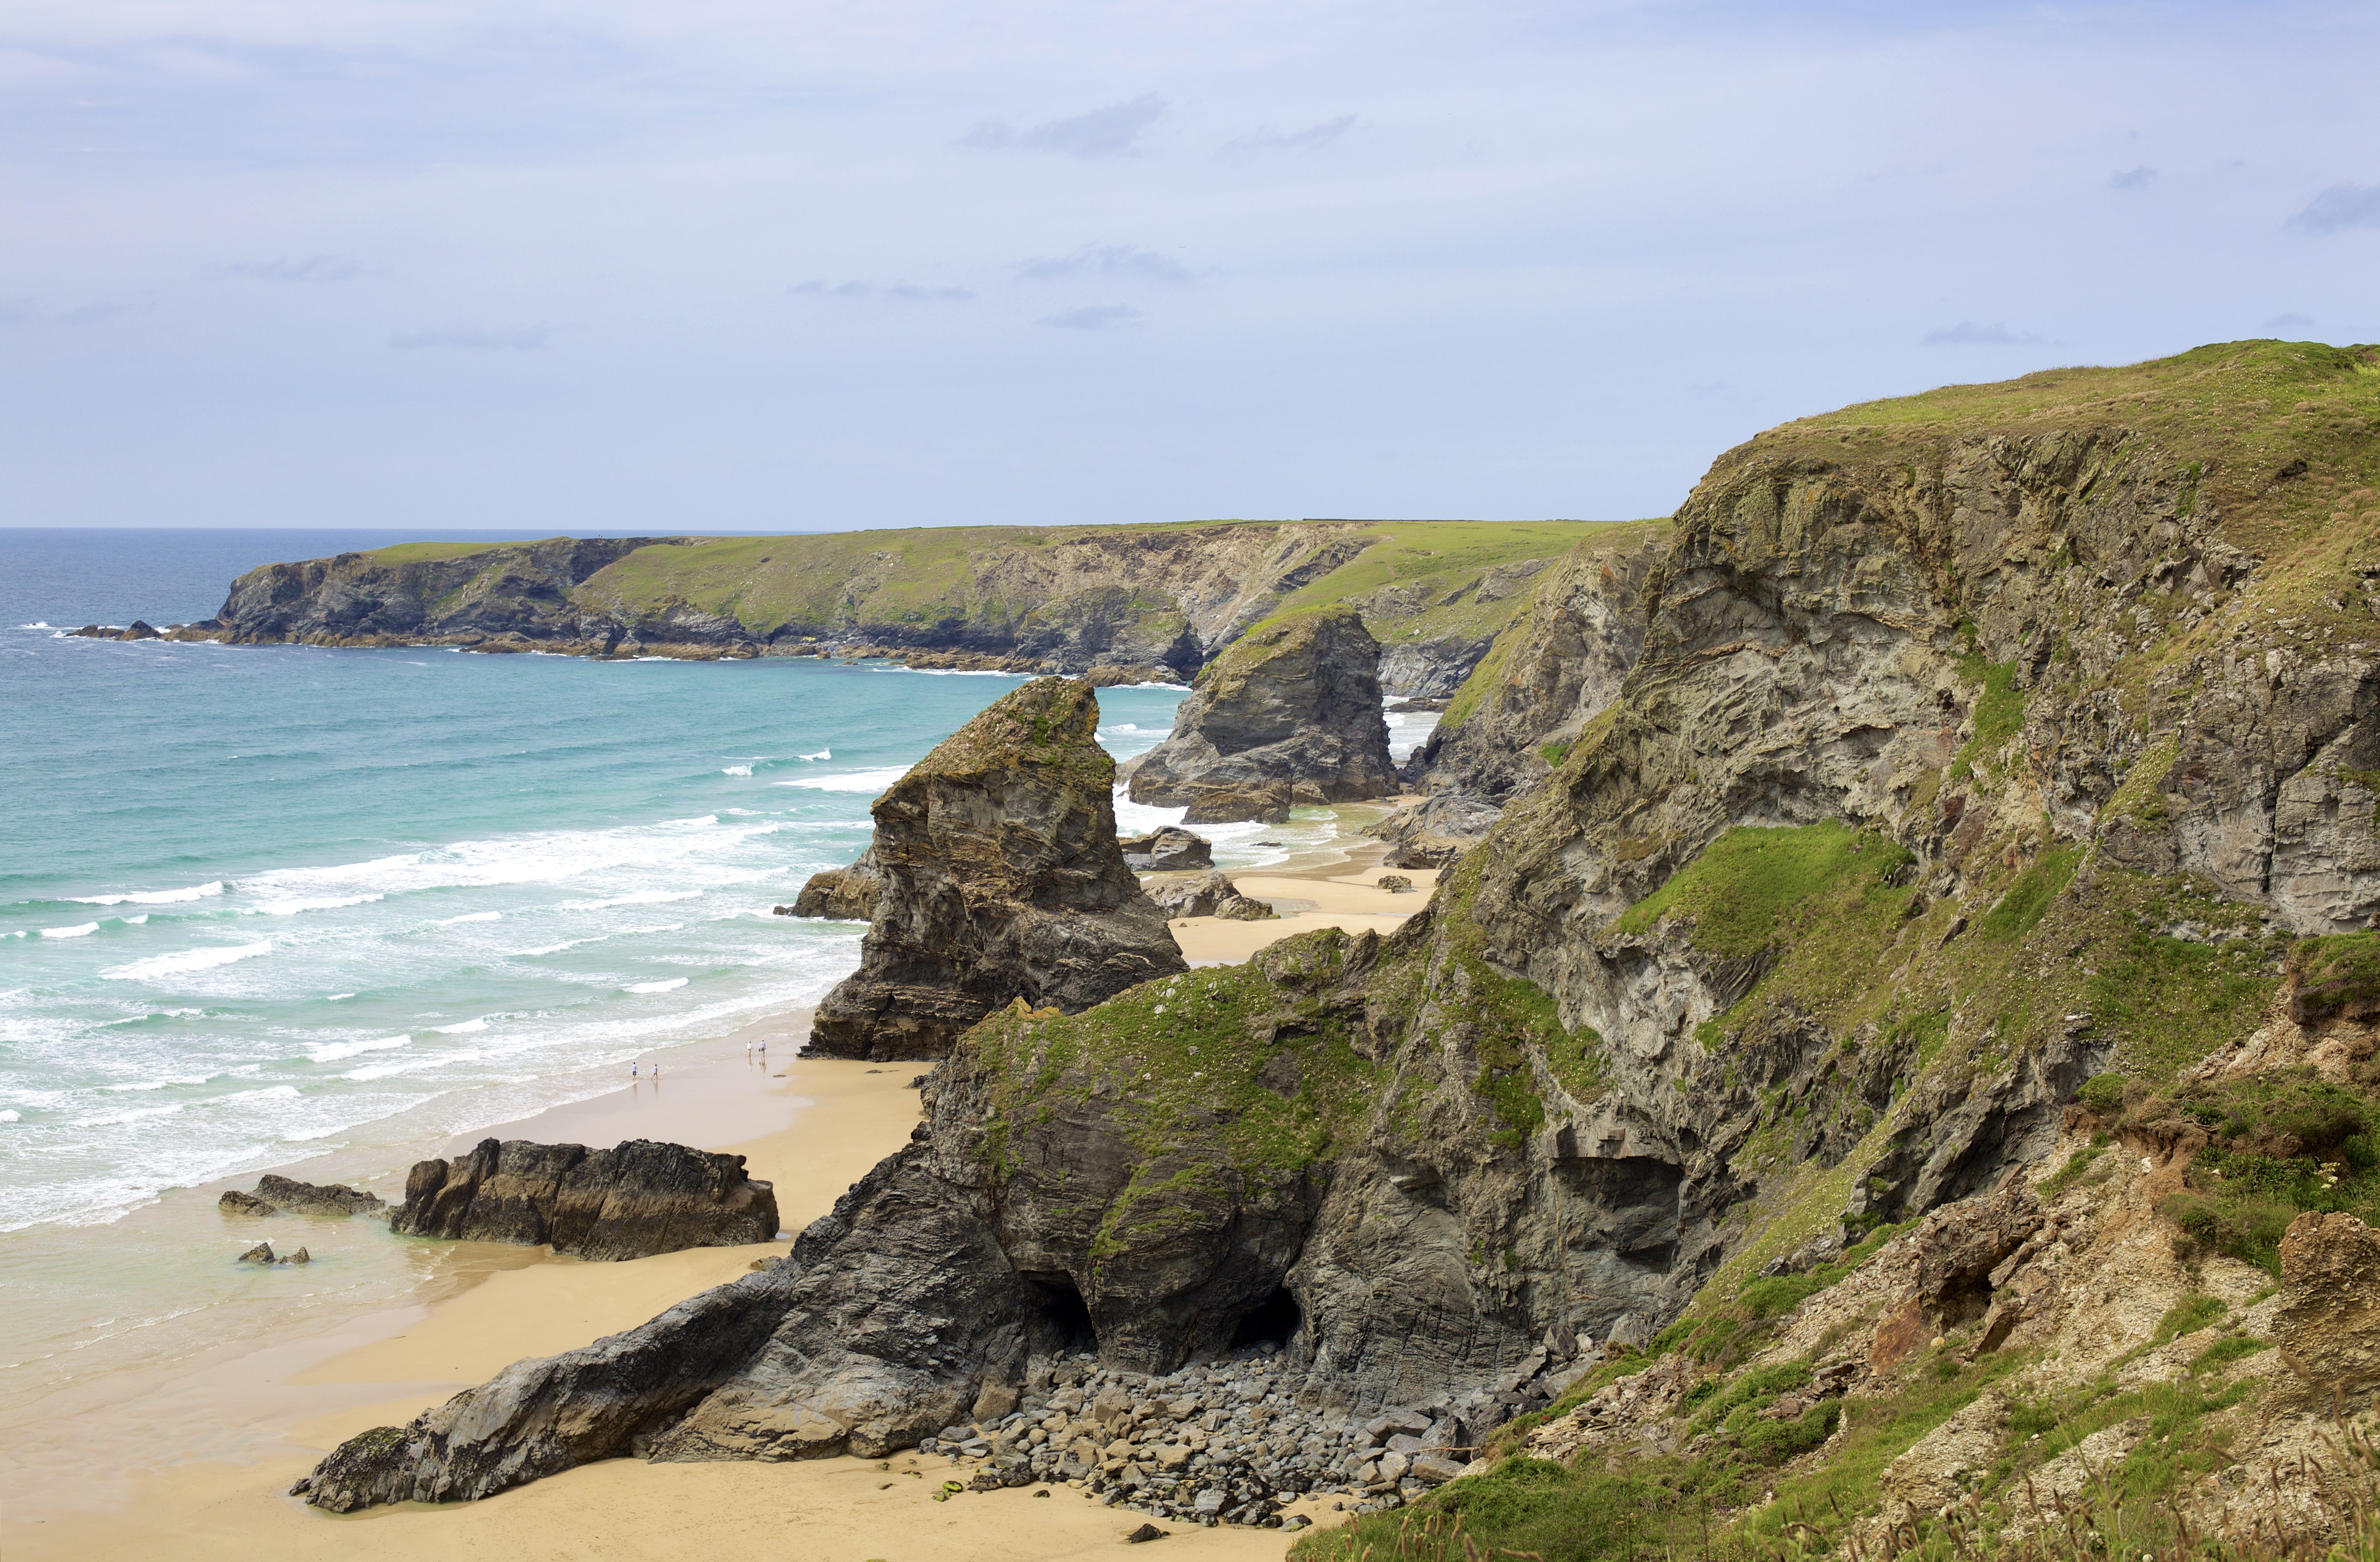
beach, landscape, sea, coast, water, nature, sand, rock, ocean, shore, vacation, cliff, cove, scenic, seascape, bay, island, seashore, terrain, material, body of water, rocks, outdoors, geology, cape, landform, geographical feature